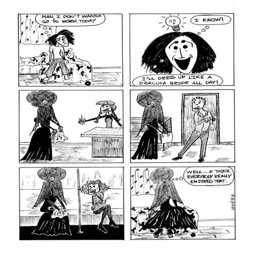
where am i ? issue # .